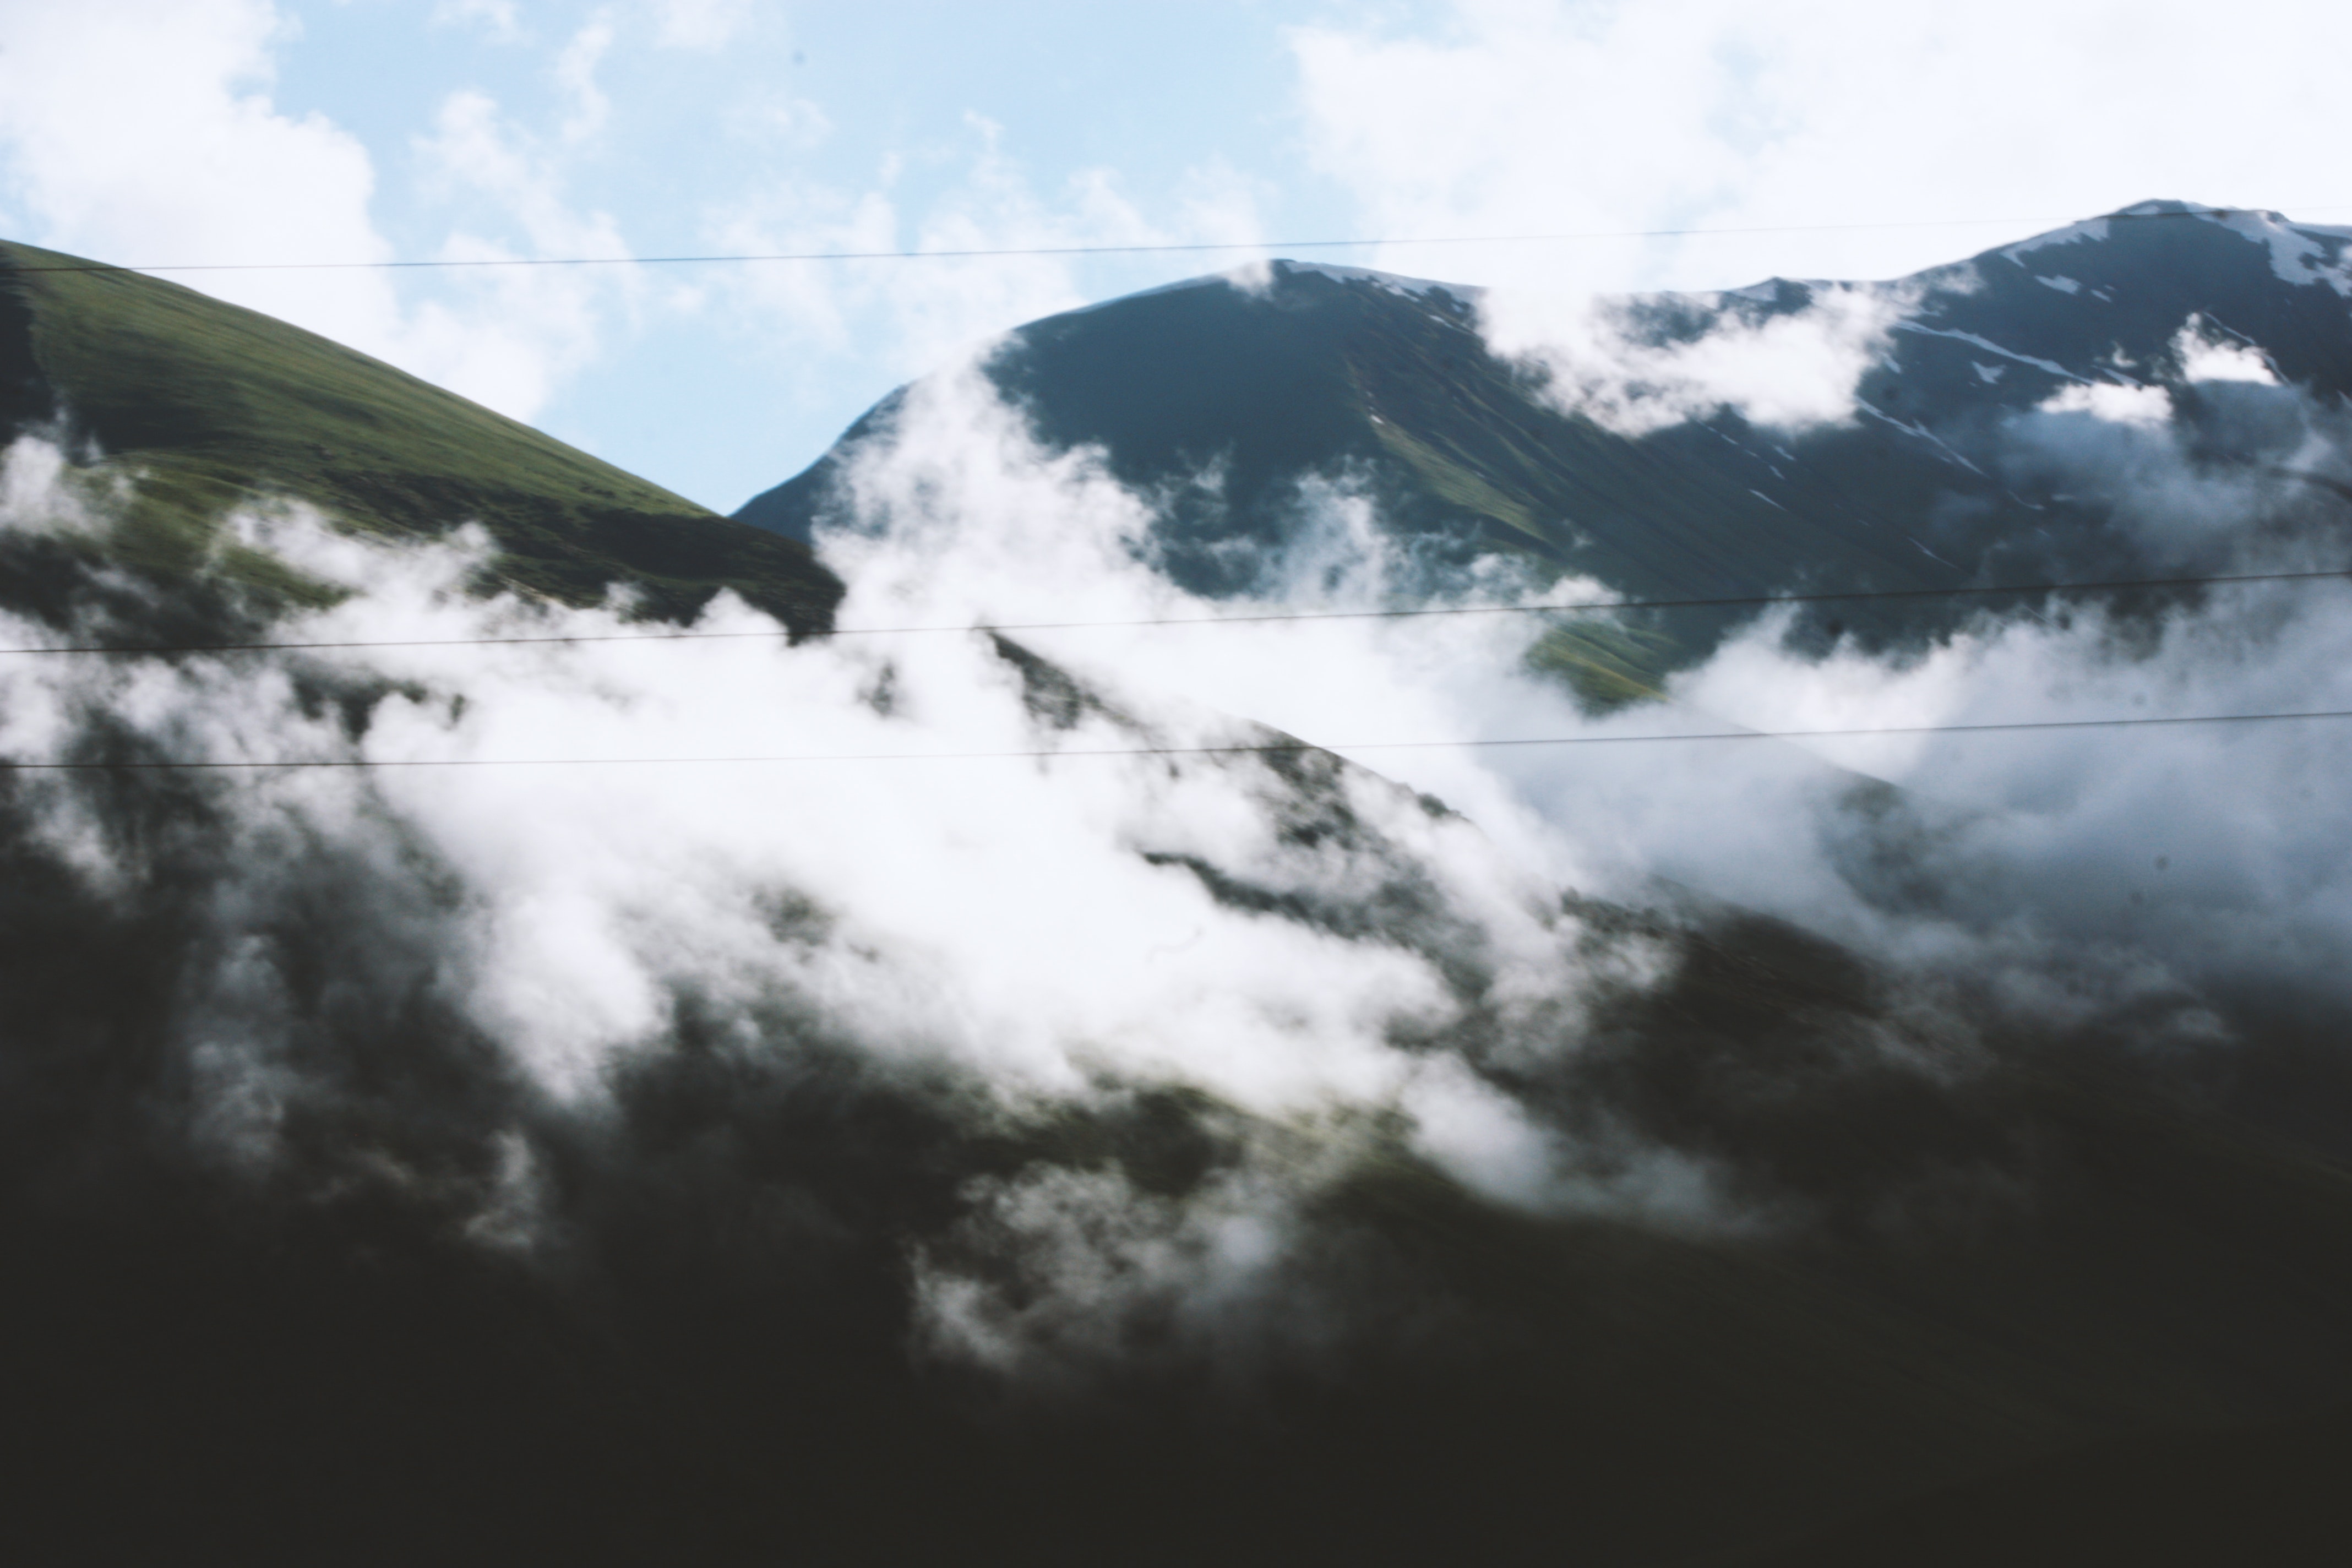
sky, mountainous landforms, cloud, mountain, white, atmospheric phenomenon, mountain range, highland, geological phenomenon, wilderness, hill station, hill, atmosphere, cumulus, meteorological phenomenon, tree, alps, landscape, ridge, massif, valley, terrain, vacation, summit